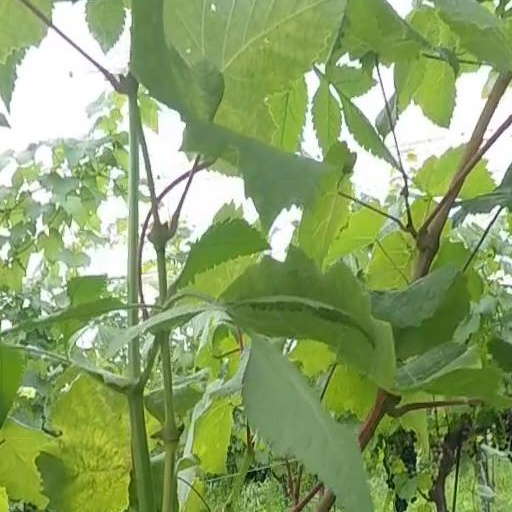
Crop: grape